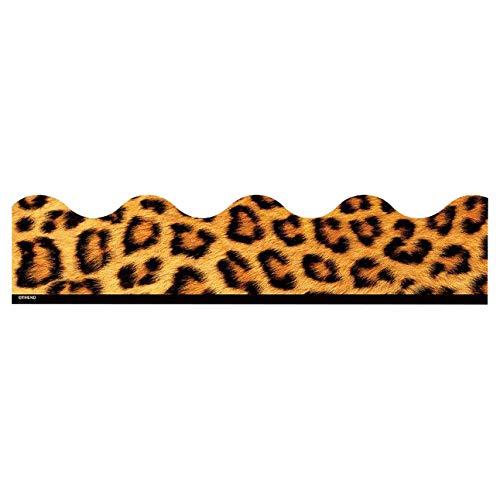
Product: Trend Enterprises Leopard Terrific Trimmer, 2-1/4 x 39 Inches, Set of 12
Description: Terrific bulletin board trimmer perfect for classroom decoration.
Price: $7.85
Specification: ProductDimensions:41x2.4x0.1inches|ItemWeight:5.3ounces|ShippingWeight:6.4ounces(Viewshippingratesandpolicies)|ASIN:B0017O5FCG|Itemmodelnumber:T-92163|Manufacturerrecommendedage:99yearsandup